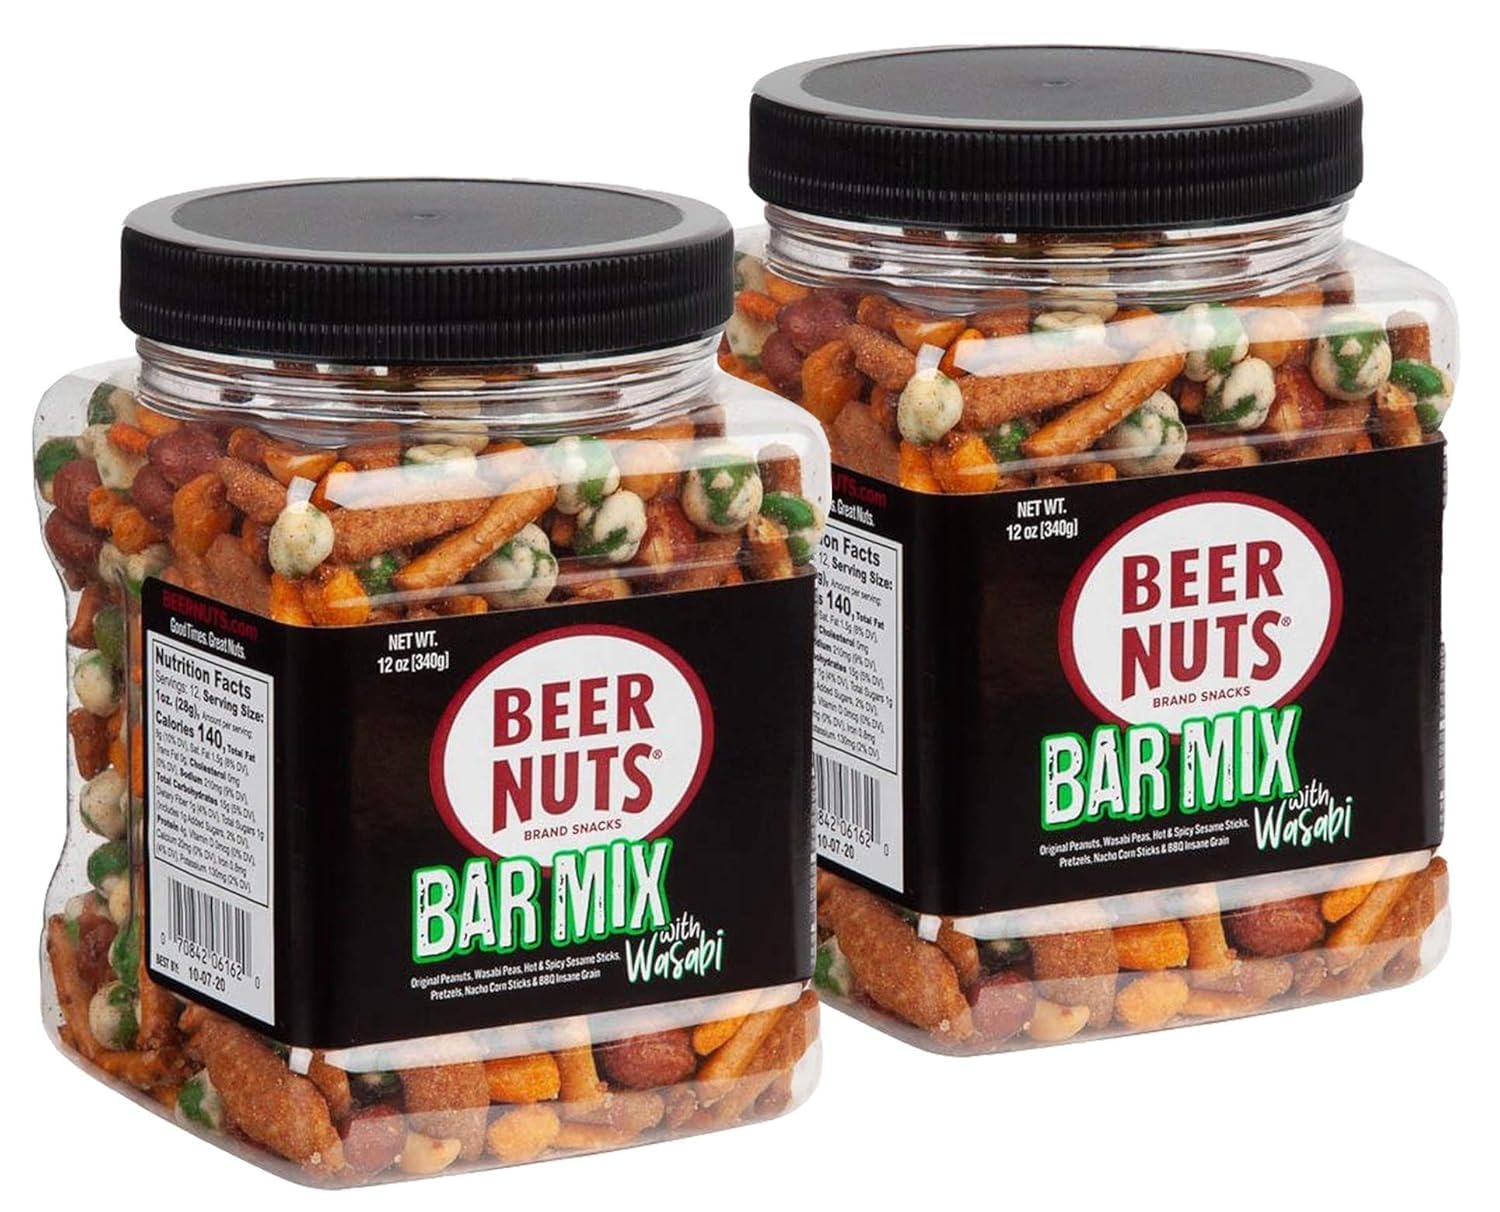
Item Name: BEER NUTS Bar Mix w/Wasabi - Pretzels, Cheese Stix, Sesame Stix, Insane Grain & Wasabi Peas - 12oz Resealable Jar (Pack of 2)
Bullet Point 1: Dive In We Dare You - This snack variety is great for parties. Prepare yourself for this swift kick in the palette. We’re talking about a serious new tingle for the taste buds. Introducing… the BEER NUTS Bar Mix with Wasabi. This delicious concoction contains all the usual suspects of the Original Bar Mix… with the added zing of the Wasabi Pea.
Bullet Point 2: Not Your Average Asian Snack Mix - These savory pantry wasabi snacks are a flavorful blend of spicy salty snacks that are sure to be a crowd pleaser at any event. Leave those vending machine snacks alone, and say hello to high quality ingredients freshly packaged.
Bullet Point 3: Resealable Container - this BEER NUTS Bar Mix with Wasabi is packaged in a convenient resealable jar that locks in freshness. There's only one thing worse than a party that runs out of beer: a party that runs out of snacks. Stock your shindig with our jar, and rest easy. Then go have another beer.
Bullet Point 4: A Snack For Every Tastebud - Our blend of unique flavors makes the perfect party mix and bar mix. BEER NUTS has a range of products with a variety of flavor choices including spicy, sweet, salty, wasabi, cheesy, nutty, chocolatey, and many more! These pantry snacks are available in many sizes, including travel size and bulk. With so many options everyone can find something they enjoy!
Bullet Point 5: Made In The USA - BEER NUTS have been produced in America for more than half a century! We produce all BEER NUTS products at our 100,000 square-foot facility in Bloomington, Illinois. An American icon, since 1953. We think you’ll agree that the unique taste continues to be beer’s best match.
Product Description: Prepare yourself for this swift kick in the palette. We’re talking a serious new tingle for the taste buds. Introducing… the BEER NUTS Bar Mix with Wasabi. This delicious concoction contains all the usual suspects of the Original Bar Mix… with the added zing of the Wasabi Pea.
Value: 24.0
Unit: Ounce

Price: 12